Calliptamus italicus

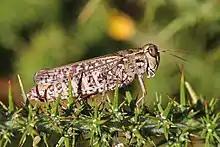
Italian locust (Calliptamus italicus) female, Nature Park of Alvão, Portugal

Calliptamus italicus, the Italian locust, is a species of 'short-horned grasshopper' belonging to the family Acrididae, subfamily Calliptaminae.